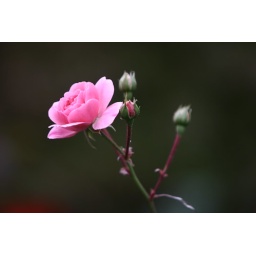
A pink rose(I think) seen while walking around Luzern Switzerland